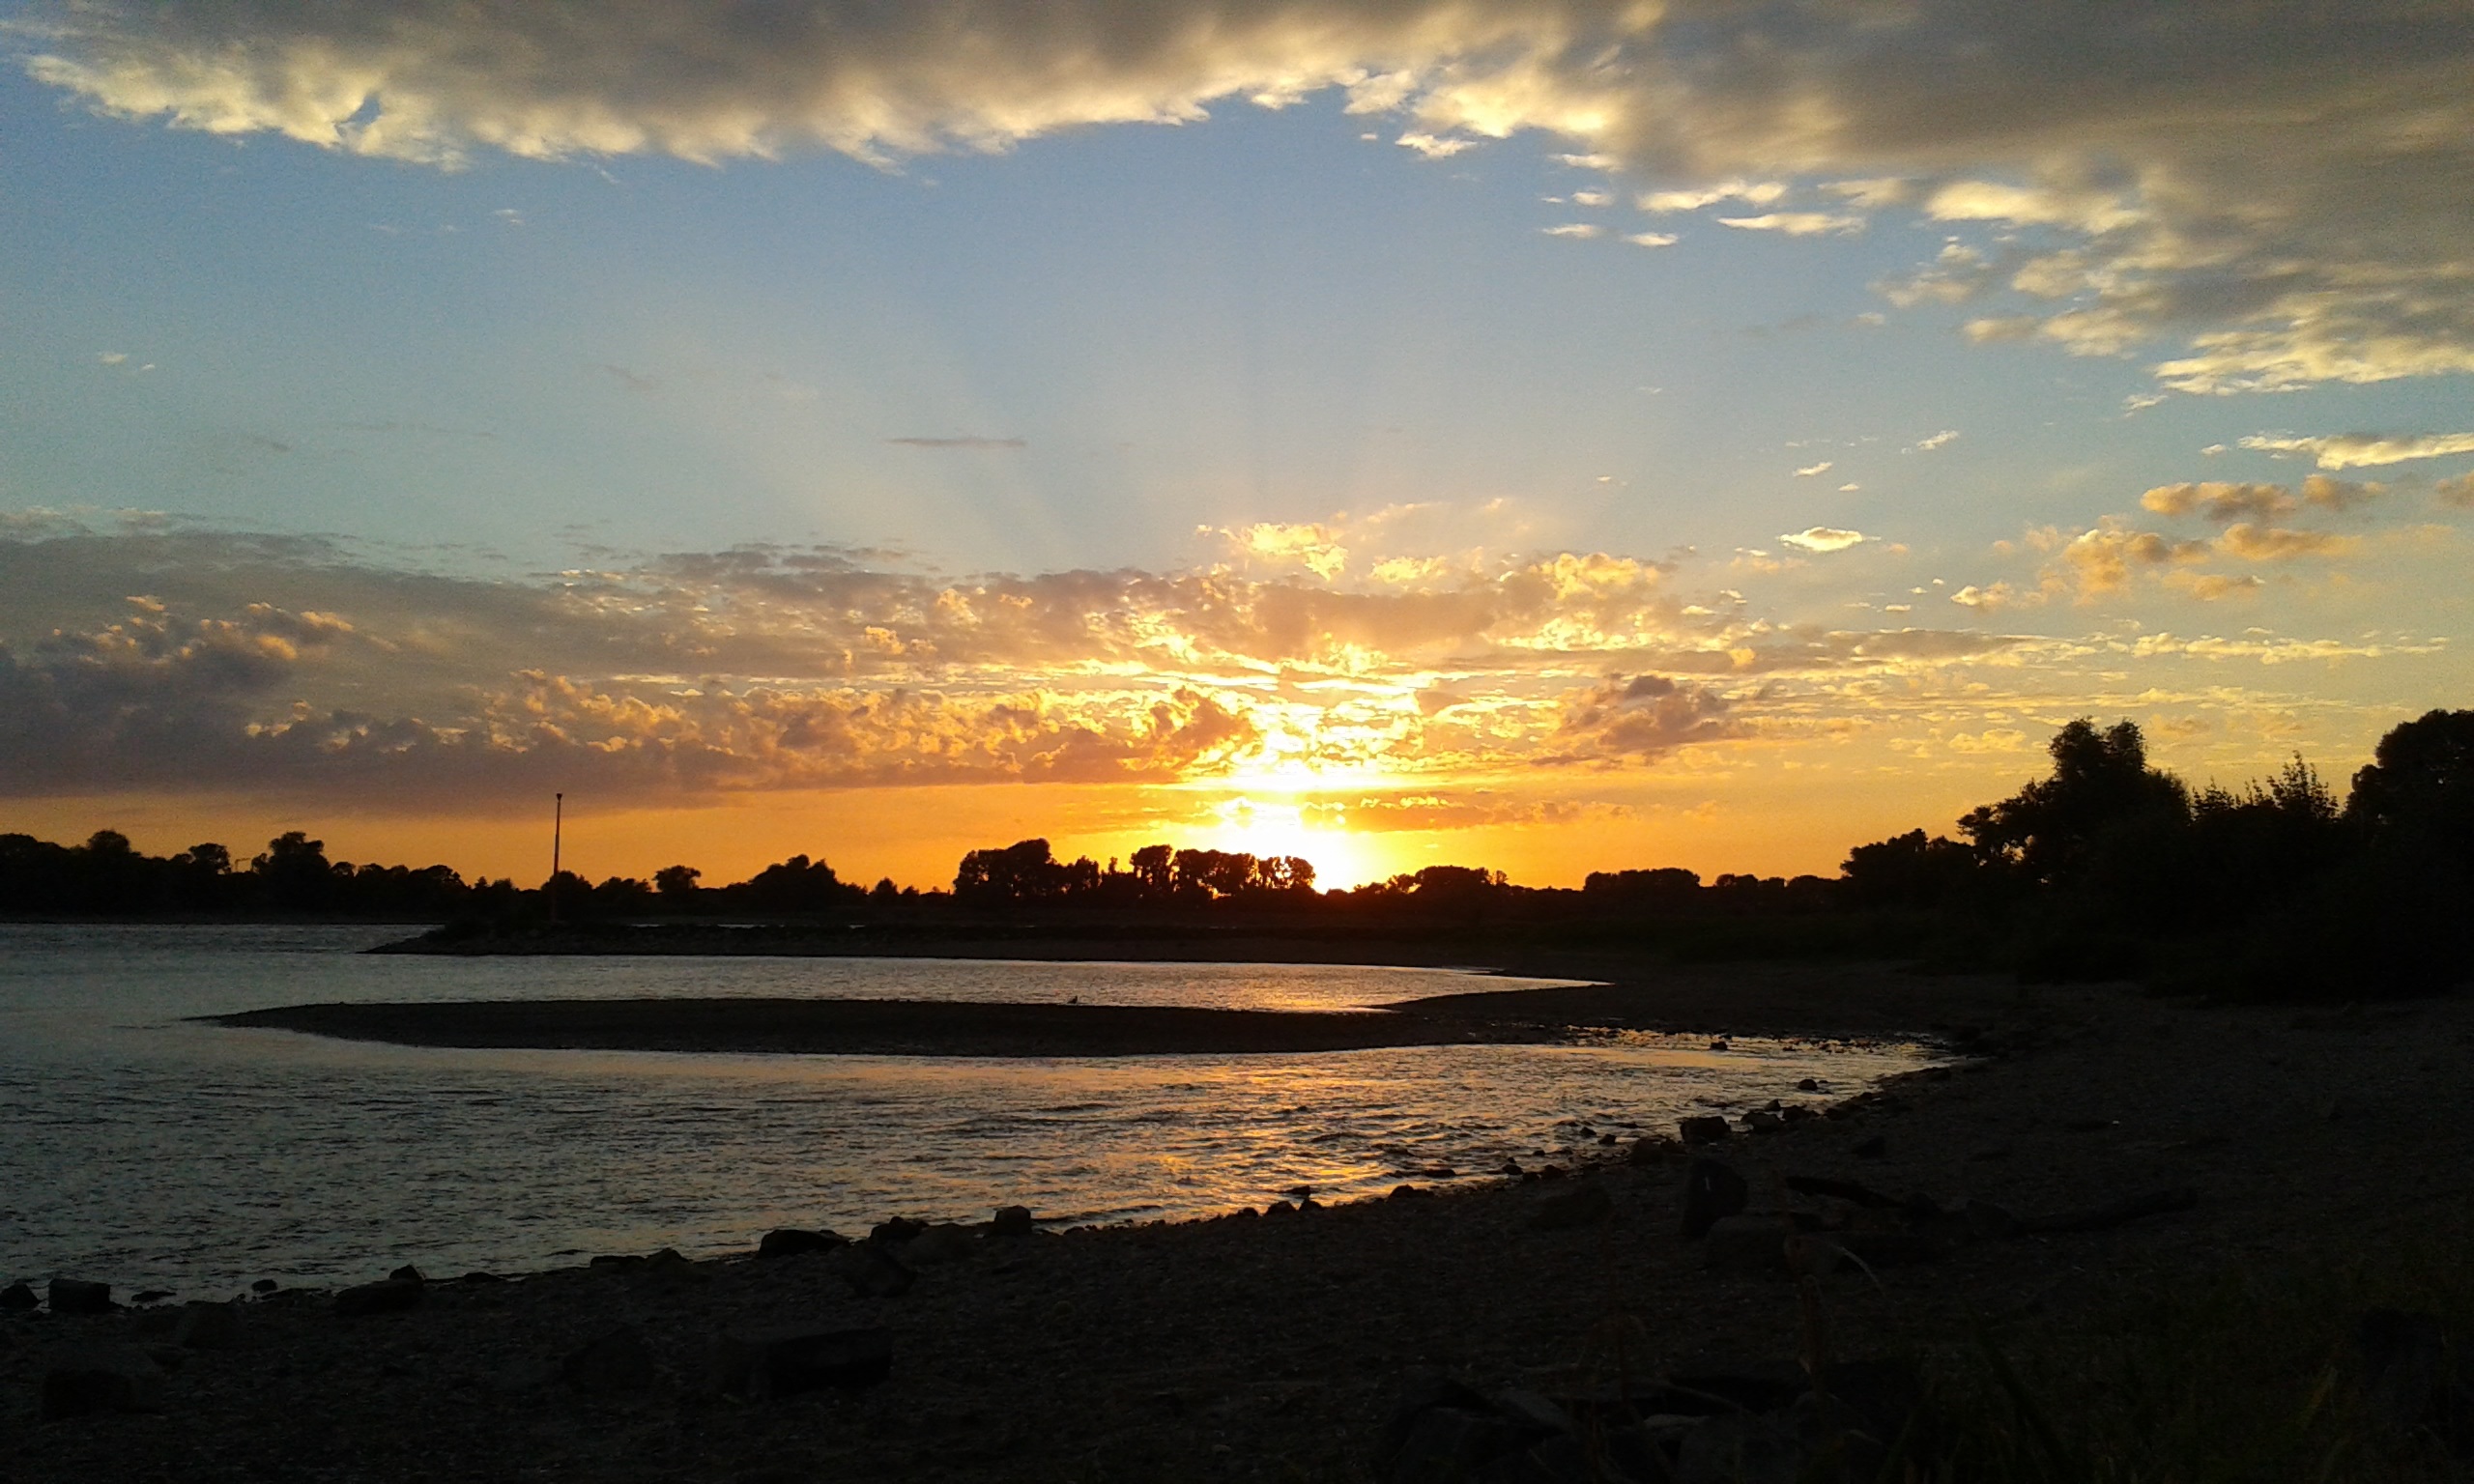
beach, landscape, sea, coast, nature, ocean, horizon, cloud, sky, sun, sunrise, sunset, sunlight, morning, shore, wave, dawn, dusk, evening, reflection, bay, romantic, body of water, clouds, abendstimmung, rhine, afterglow, evening sky